Presidency of Richard Nixon

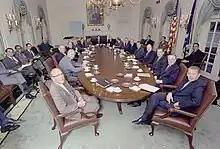
President Nixon and his cabinet in the White House in March 1971

One of Nixon's major promises in the 1968 campaign was to address what he described as the "welfare mess". The number of individuals enrolled in the Aid to Families with Dependent Children program had risen from 3 million in 1960 to 8.4 million in 1970, contributing to a drop in poverty. However, many Americans, particularly conservatives, believed that welfare programs discouraged individuals from finding employment; conservatives also derided "welfare queens" who they alleged collected excessive amounts of welfare benefits. On taking office, Nixon established the Council of Urban Affairs, under the leadership of Daniel Patrick Moynihan, to develop a welfare reform proposal. Moynihan's proposed plan centered on replacing welfare programs with a negative income tax, which would provide a guaranteed minimum income to all Americans. Nixon became closely involved in the proposal and, despite opposition from Arthur Burns and other conservatives, adopted Moynihan's plan as the central legislative proposal of his first year in office. In an August 1969 televised address, Nixon proposed the Family Assistance Plan (FAP), which would establish a national income floor of $1600 per year for a family of four.